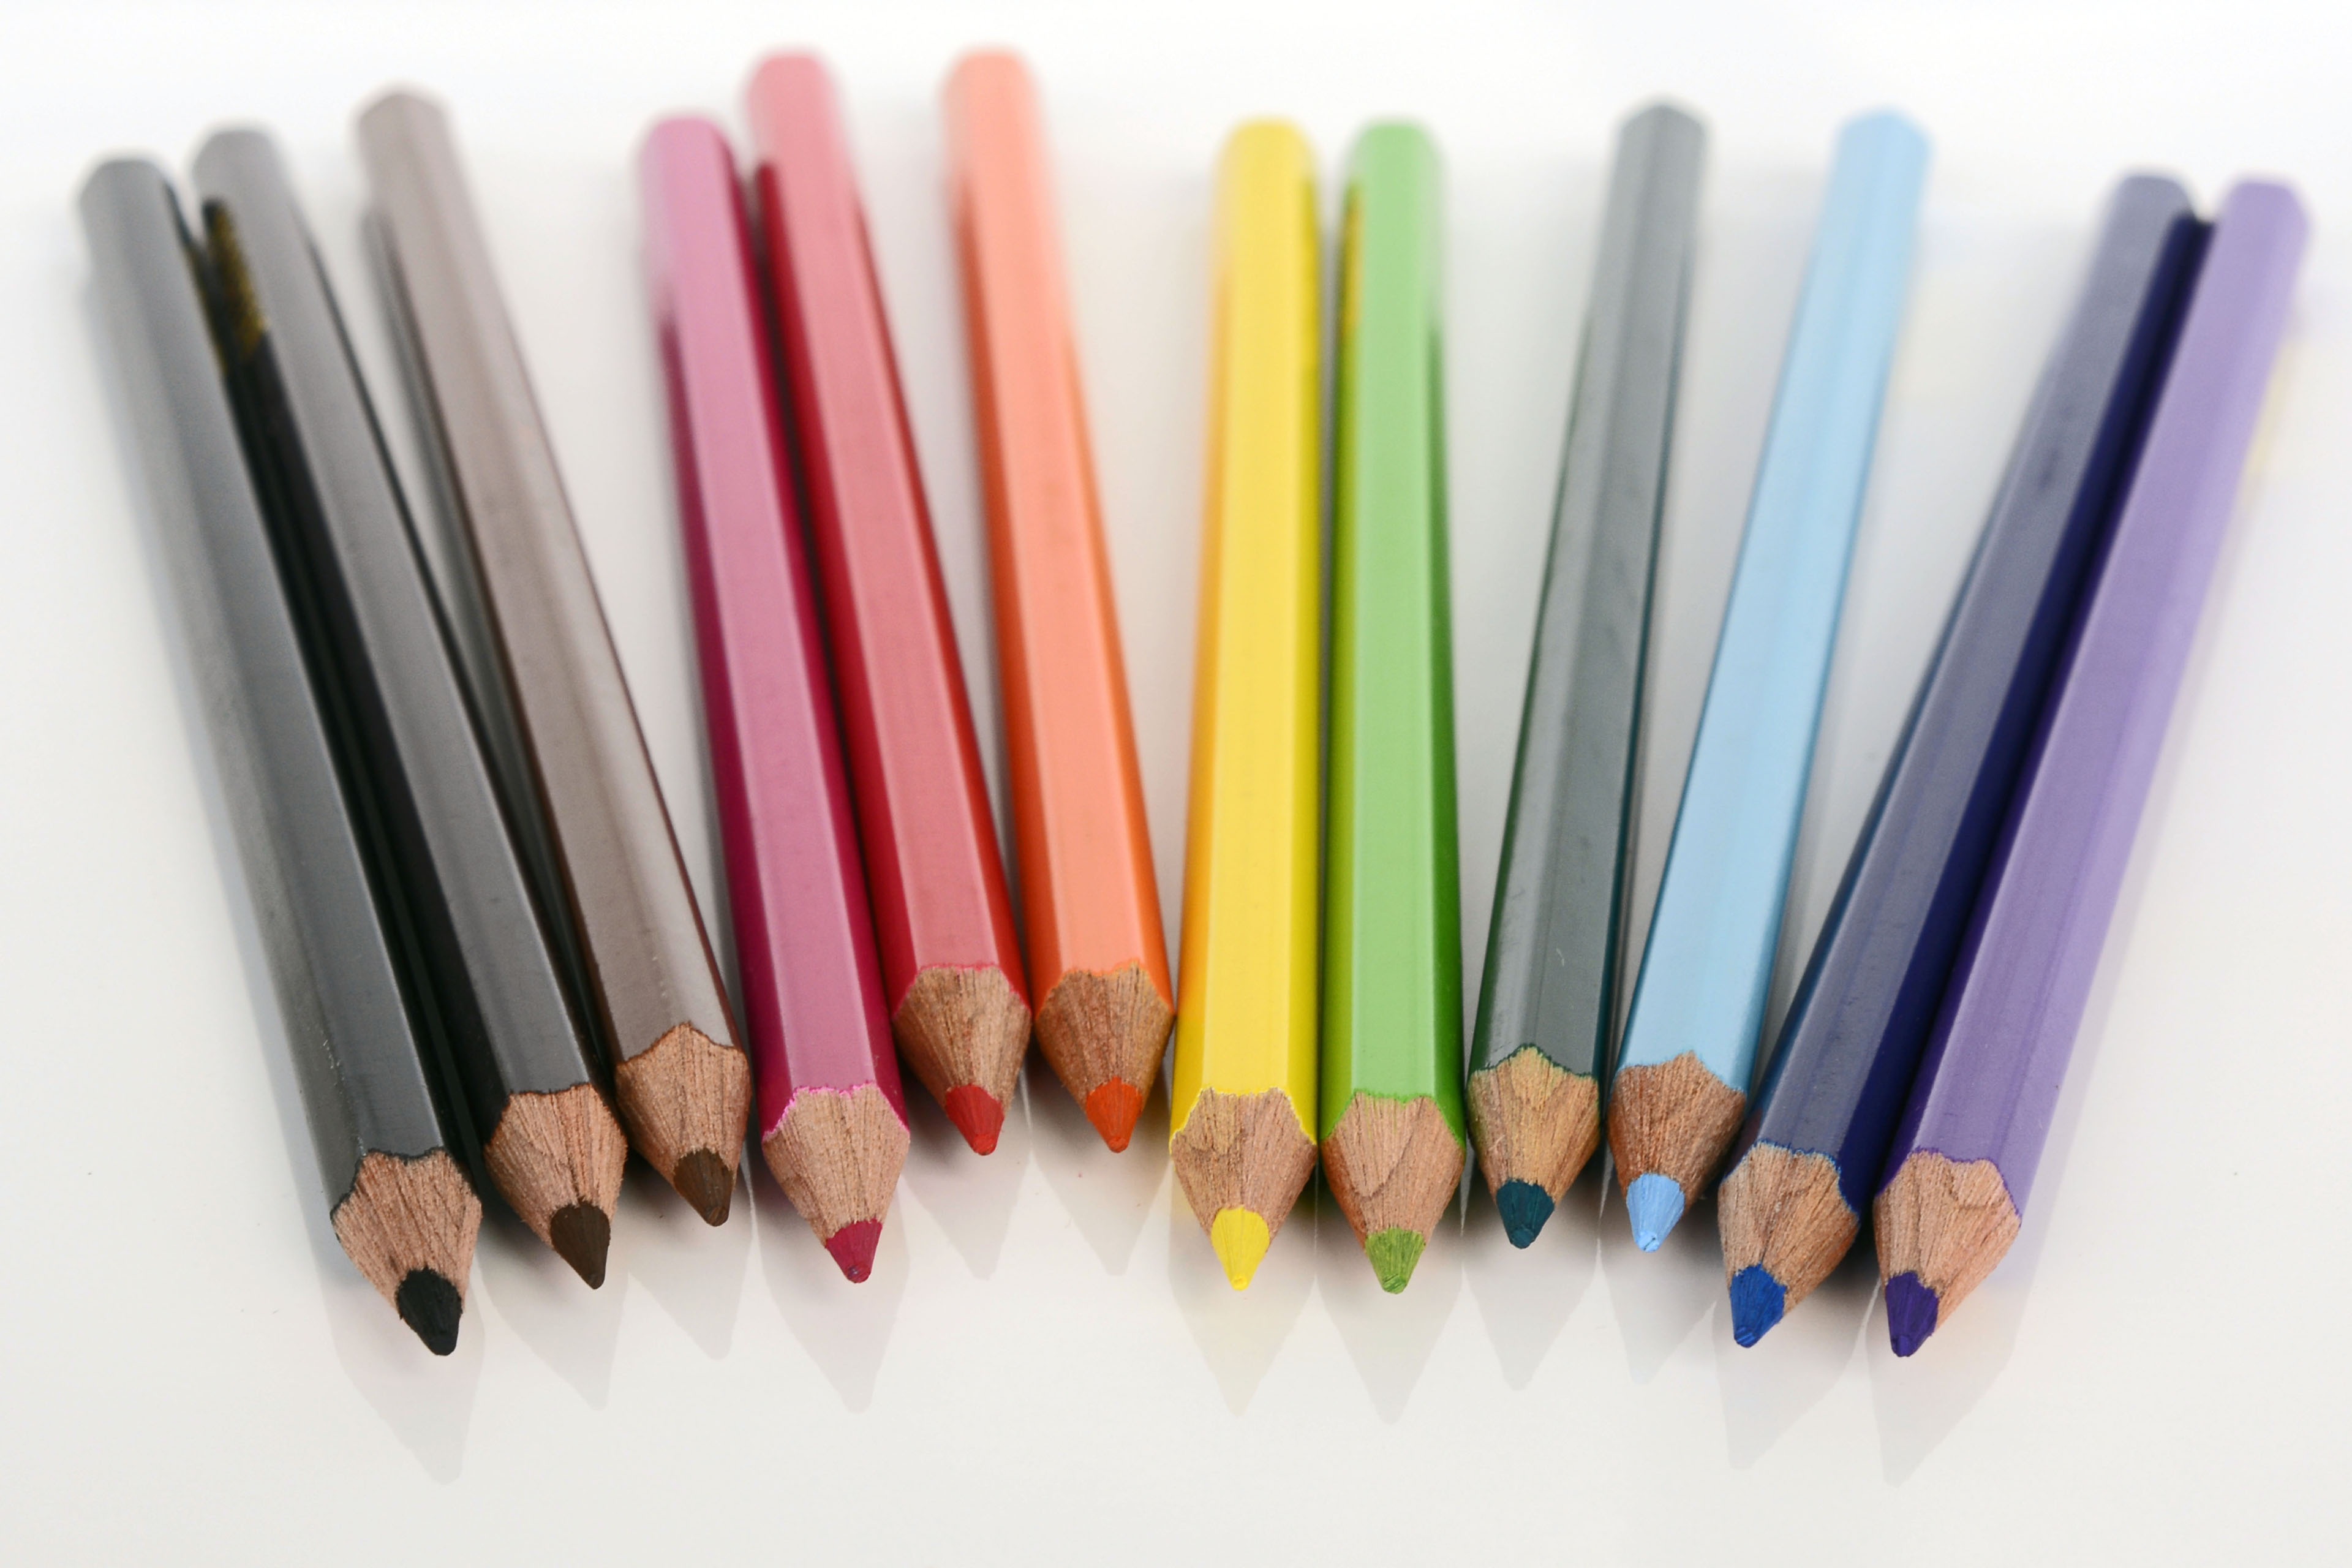
pencil, wood, pen, color, paint, colorful, pens, crayons, draw, pointed, colored pencils, rainbow colors, colour pencils